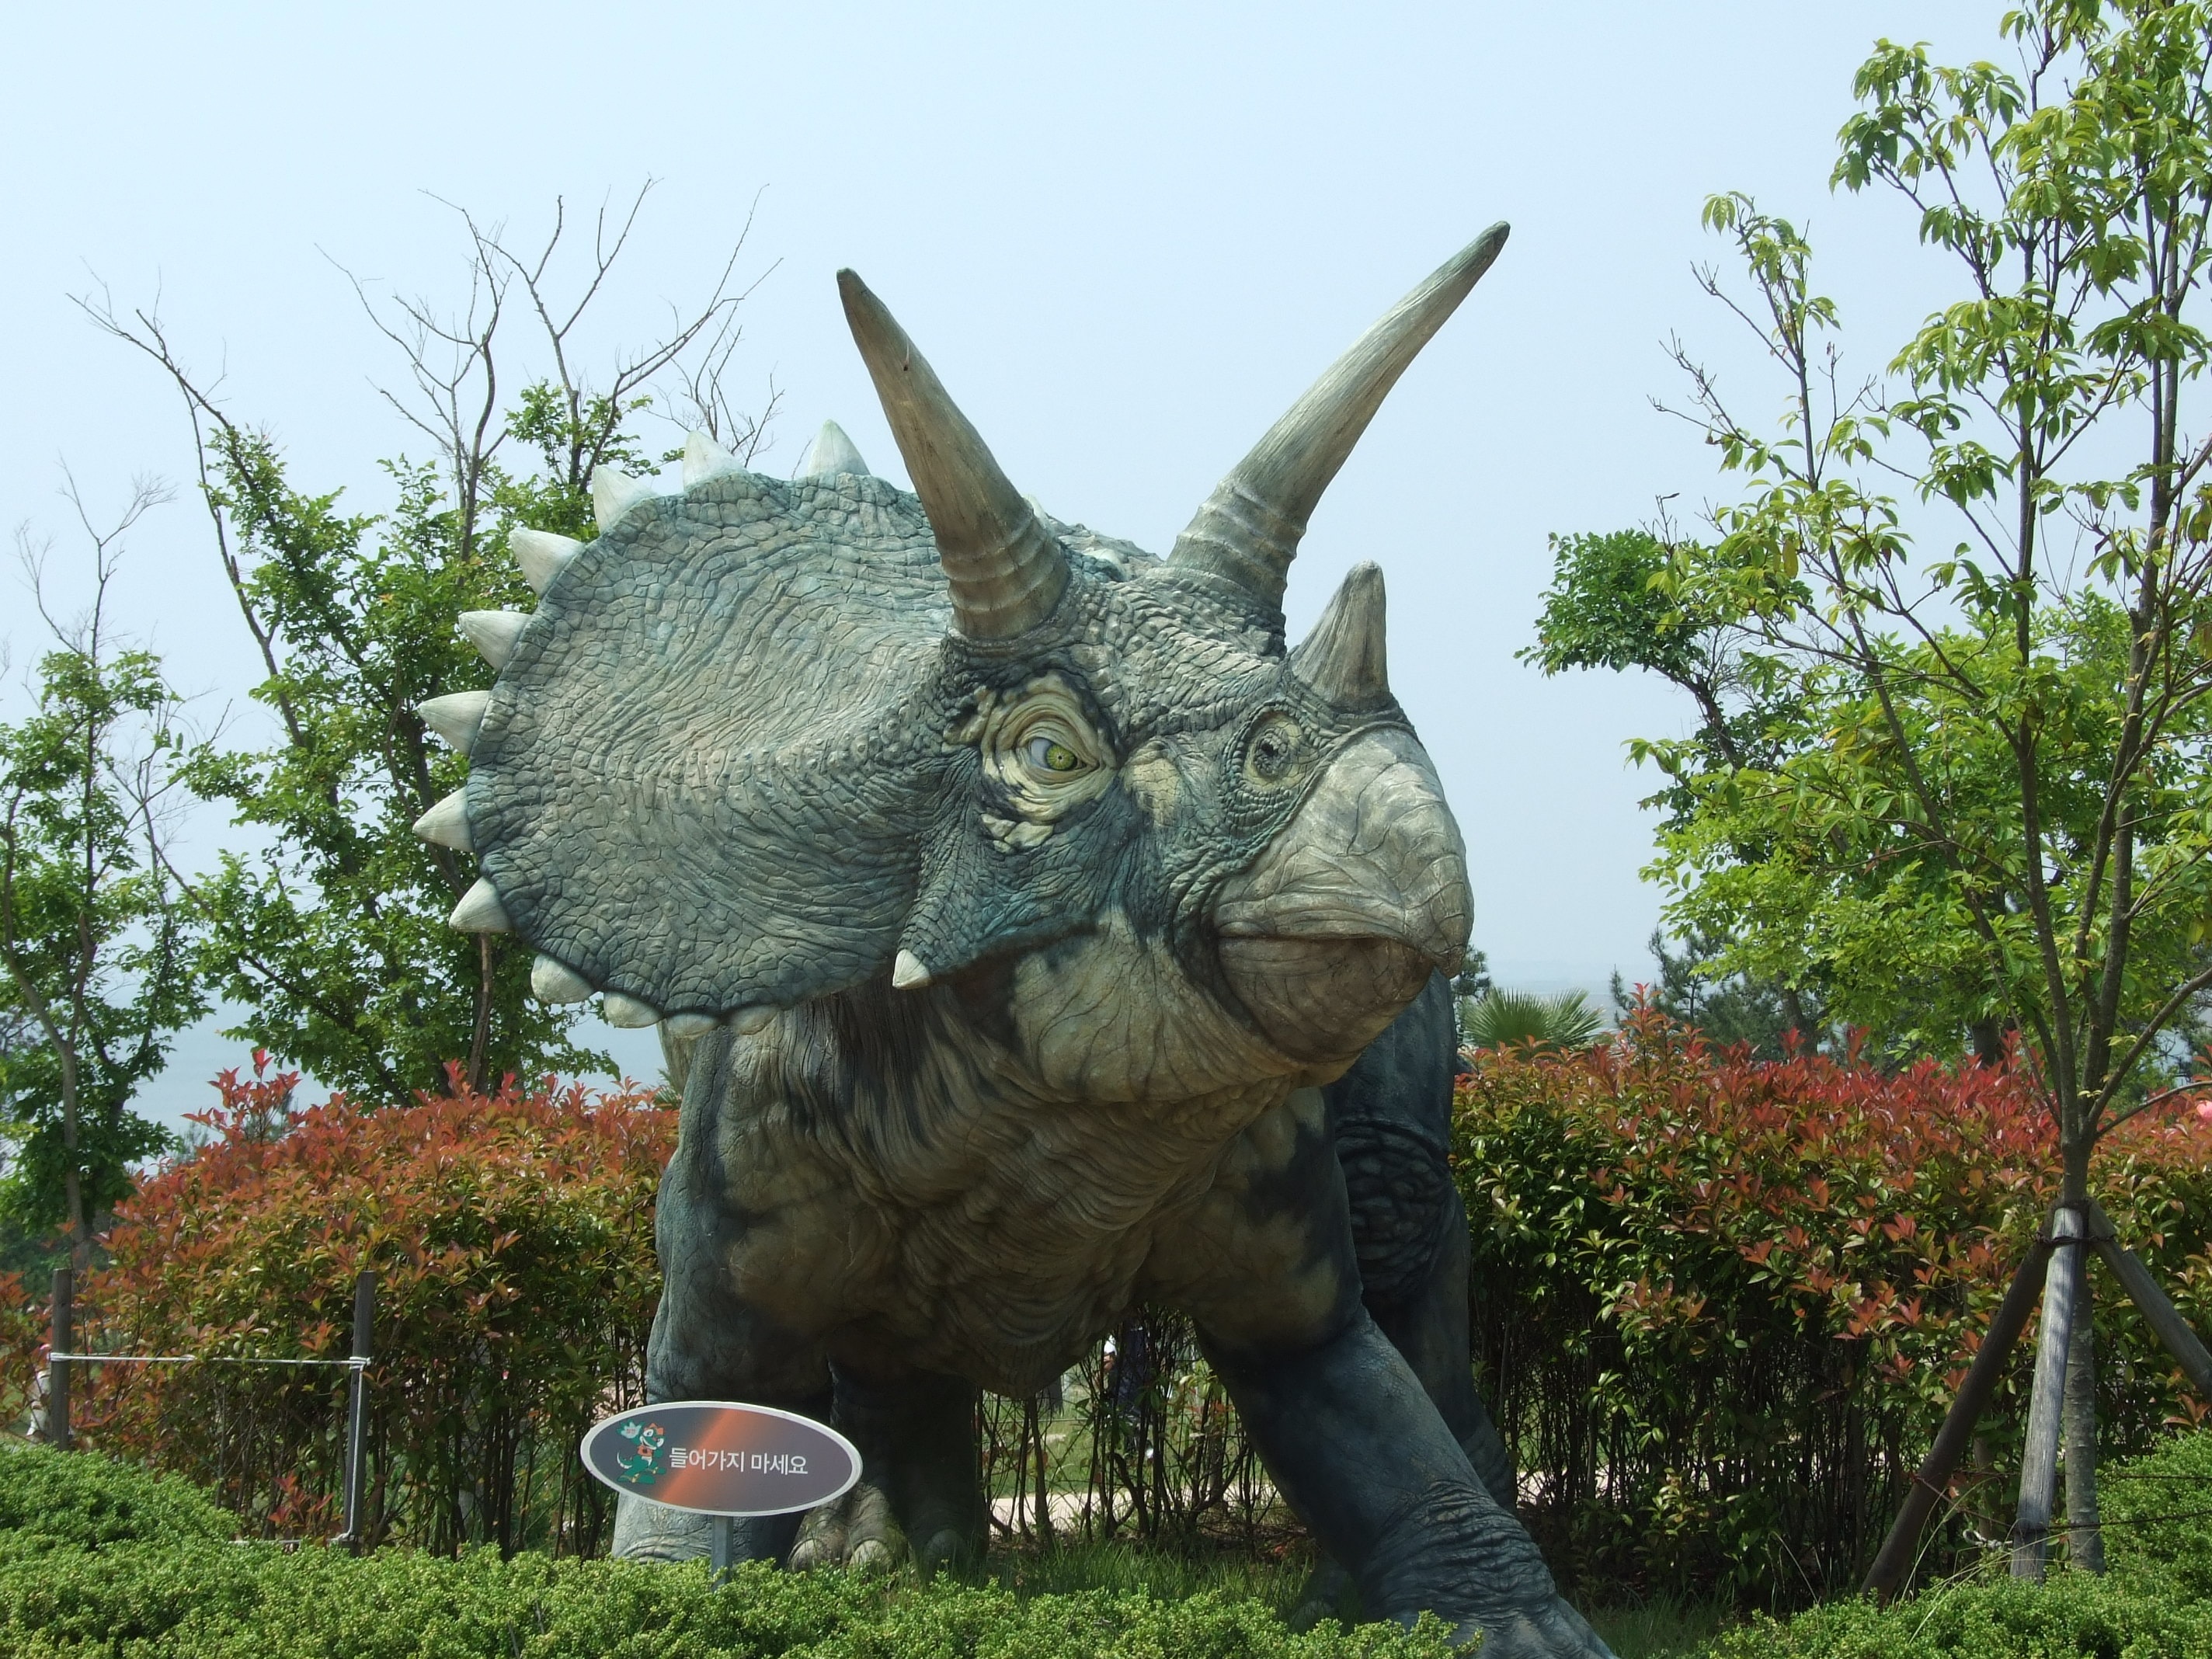
monument, statue, sculpture, art, dinosaur, herbivorous, dinosaurs, dinosaur museum